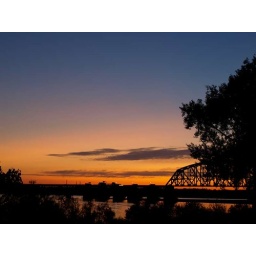
Louisville railroad bridge over Ohio River